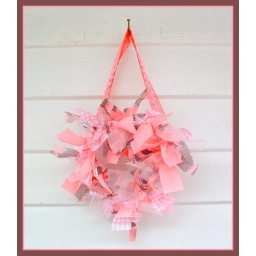
heart shaped wreath in peachy pink and chocolate brown valentine hearts